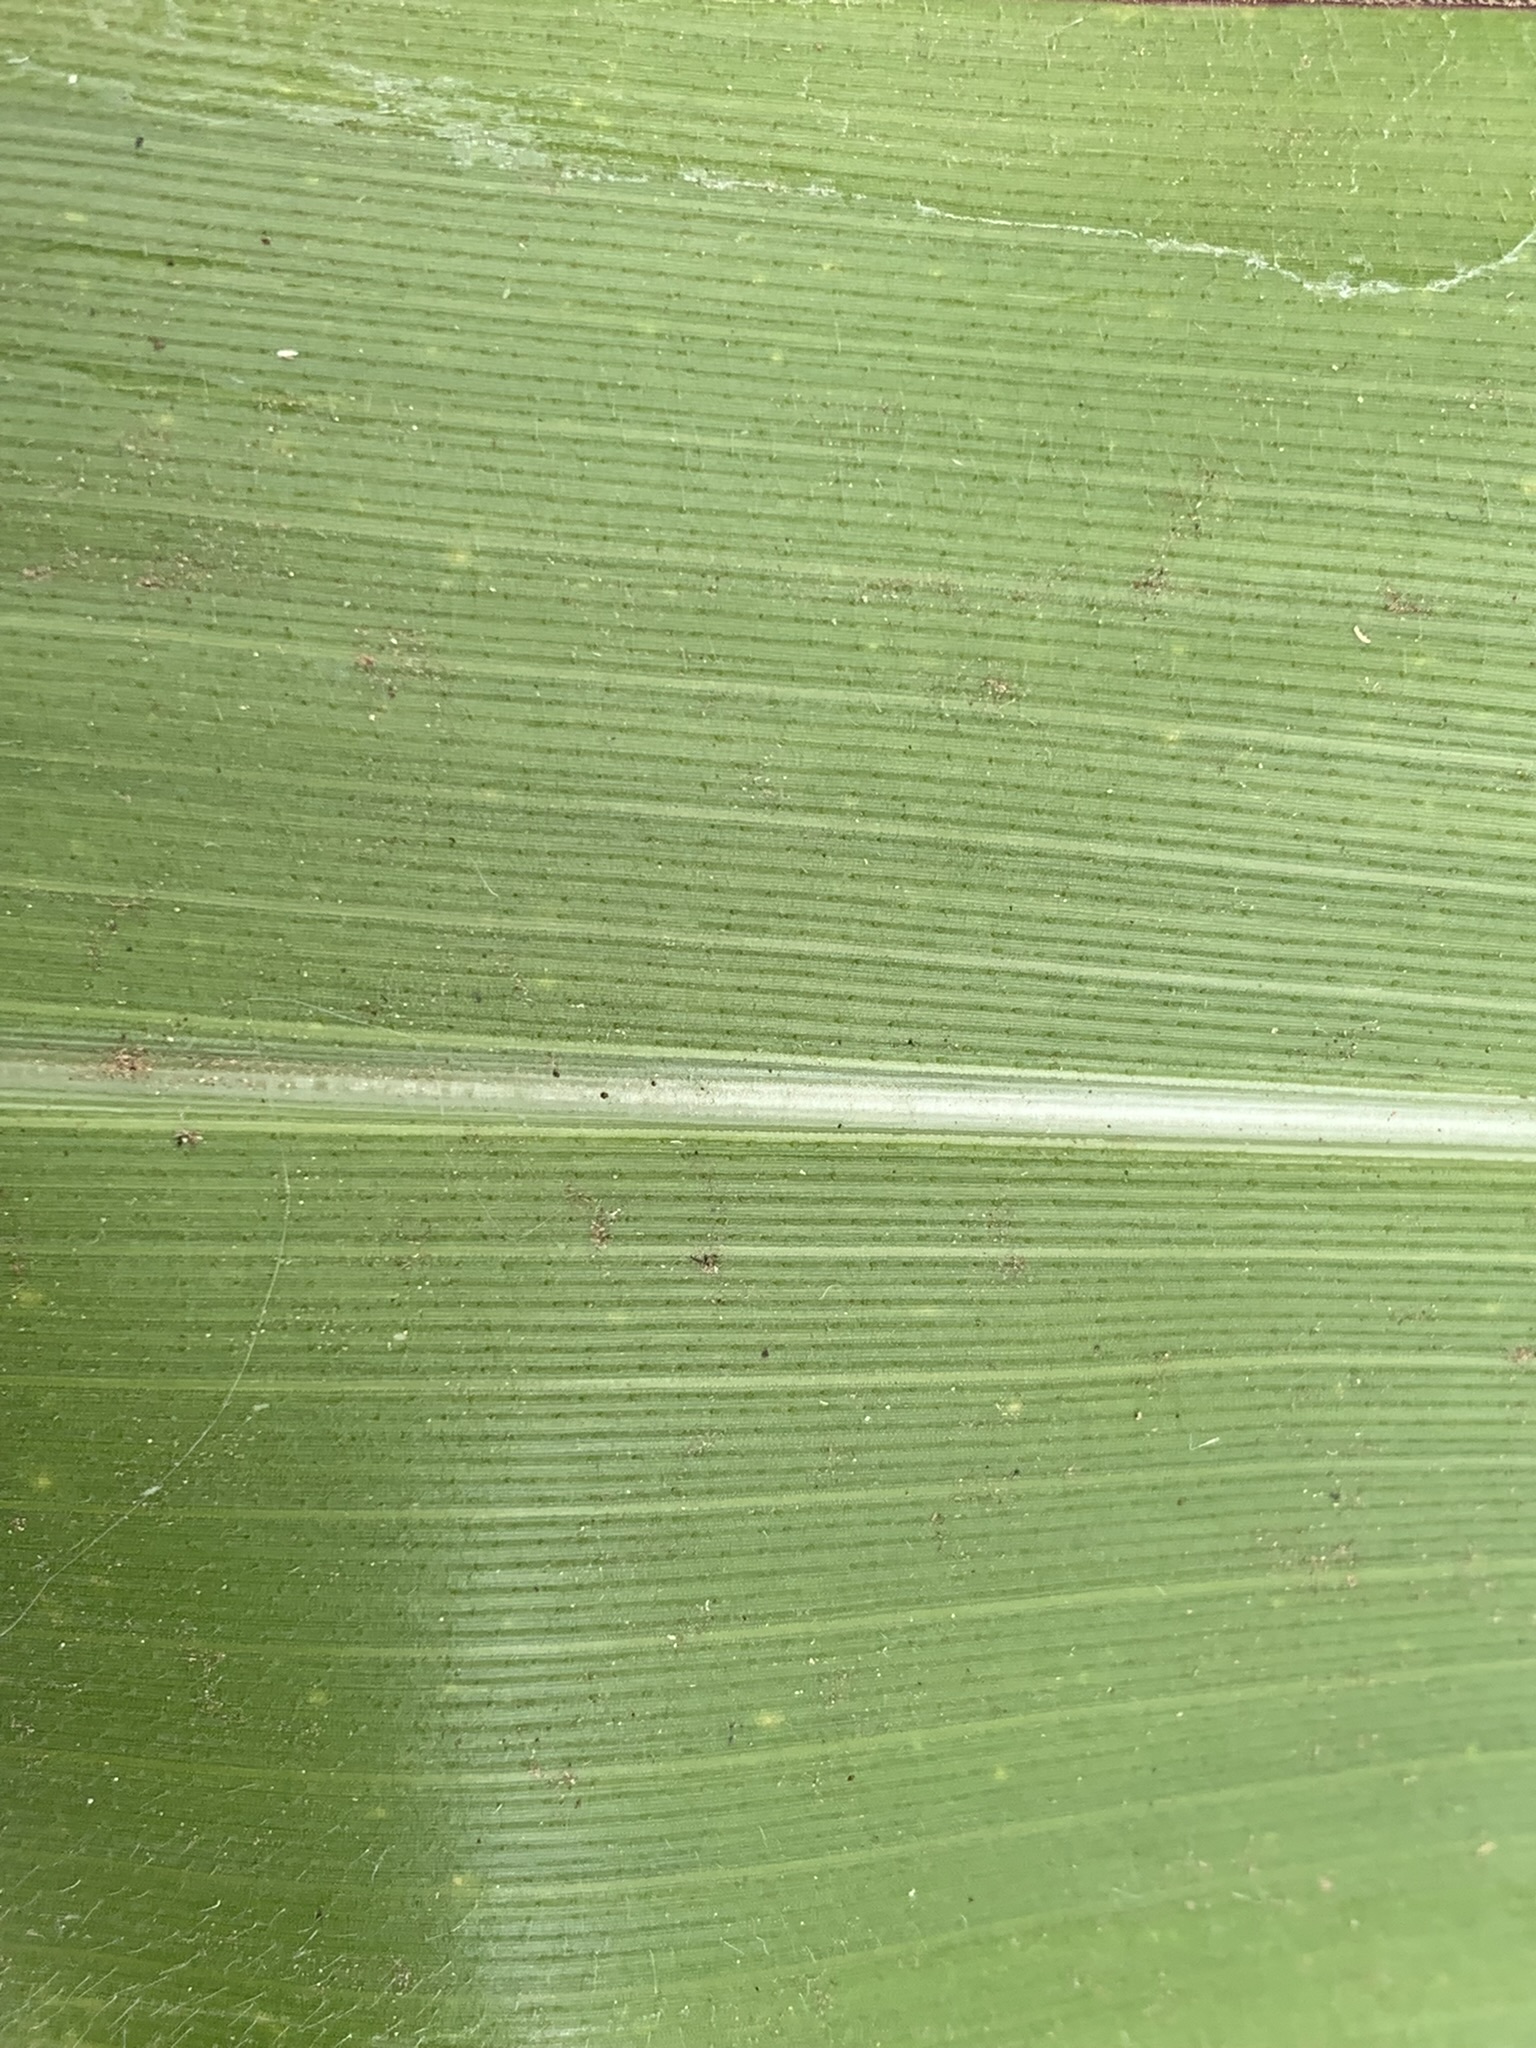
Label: Healthy